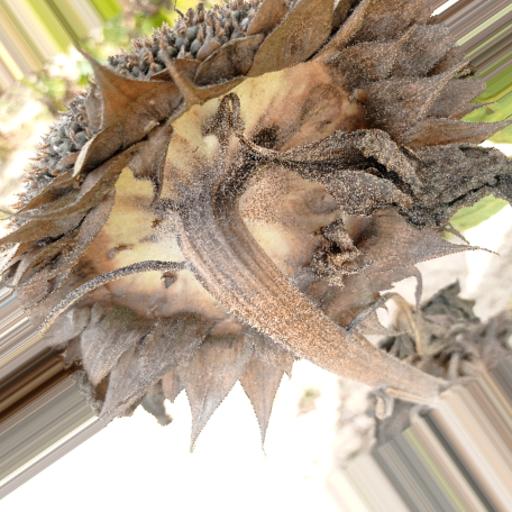
Label: Gray_mold